The Jeffrey Dahmer Files

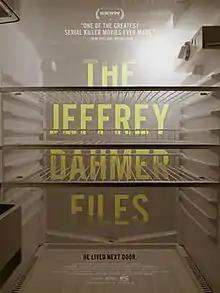
Official film poster

The Jeffrey Dahmer Files (aka Jeff) is an independent documentary film about serial killer Jeffrey Dahmer during the summer of his arrest. The film was directed by Chris James